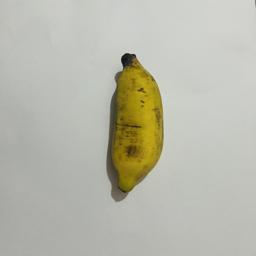
Ripeness: Semi-ripe